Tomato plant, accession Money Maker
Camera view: bottom (45 deg); turntable rotation: 60 degrees
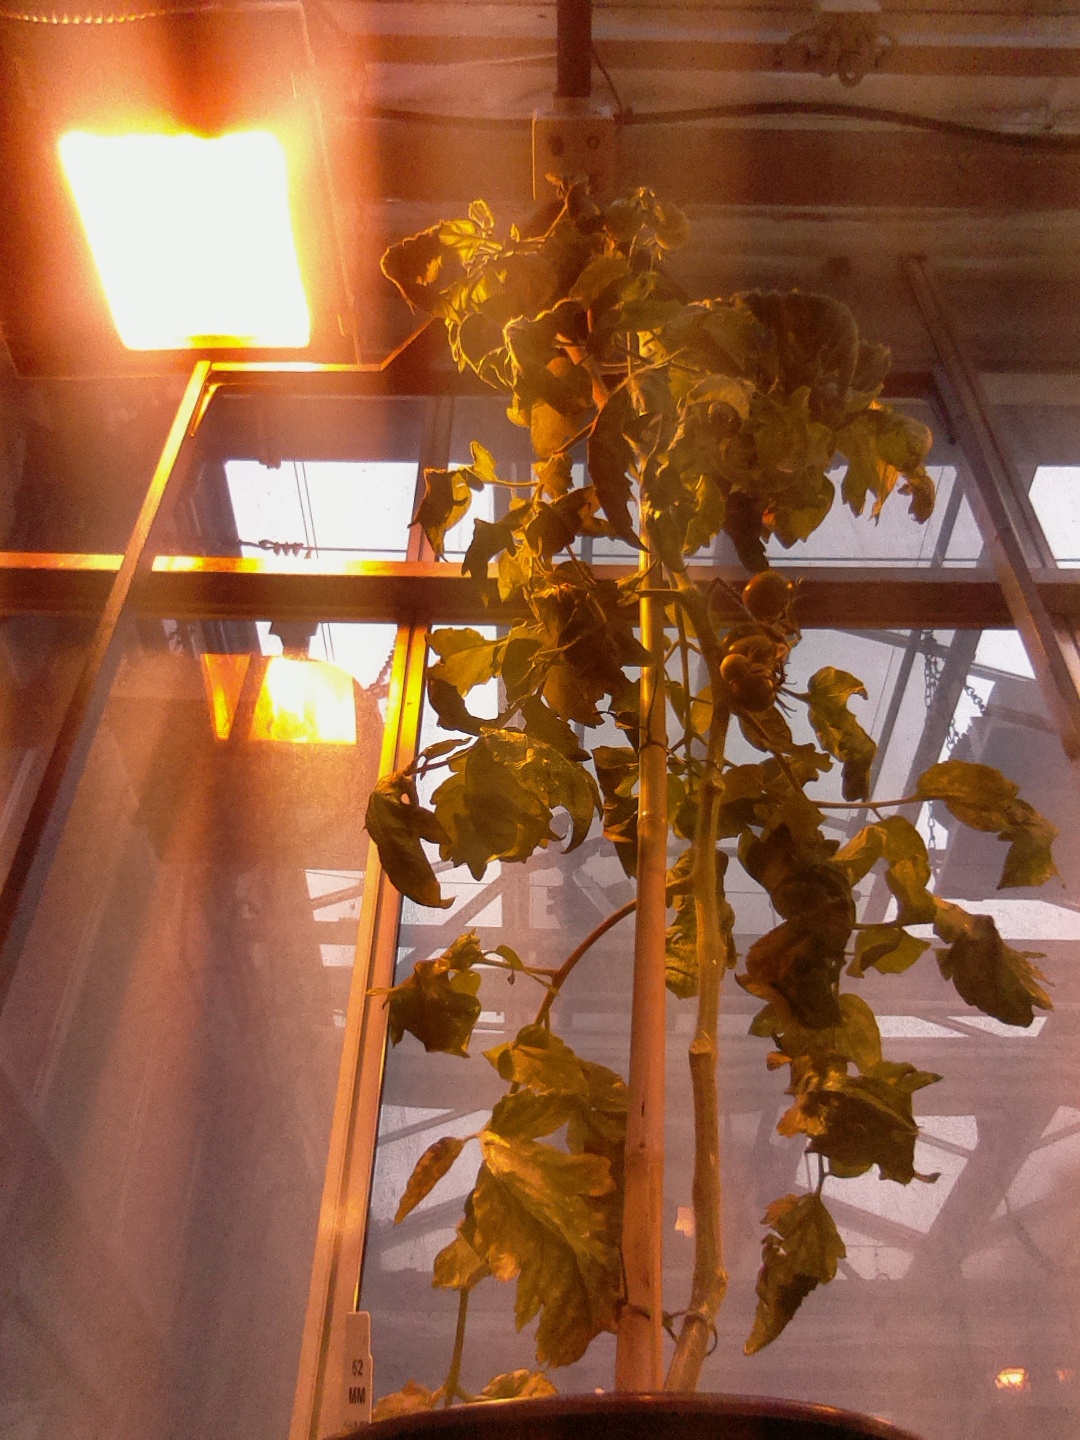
BBCH growth stage 75: 50%-60% of final fruit size